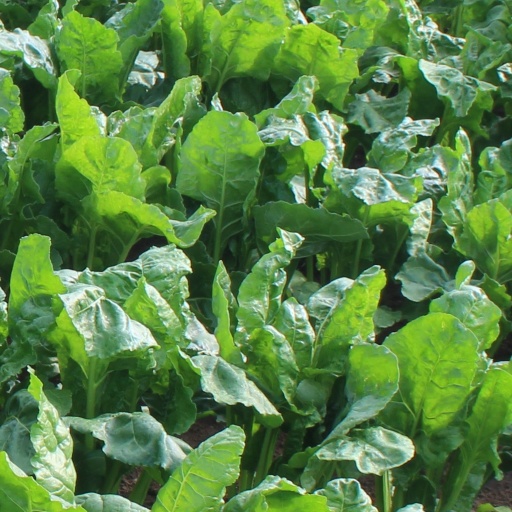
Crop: sugar beet